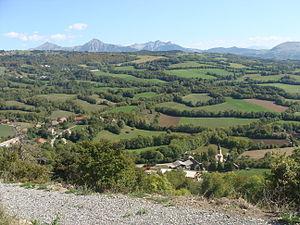
Paysage de bocage en Champsaur, vu du ""site des trois-croix"", commune de Saint-Bonnet-en-Champsaur (Hautes-Alpes). Au premier plan le hameau des Gentillons, anciennement chef-lieu de la commune de Bénévent-et-Charbillac. Au fond de gauche à droite, la Grande Autane, la Petite Autane et le Piolit."
Le Champsaur est la haute vallée de la rivière Drac, affluent de l'Isère, depuis sa source, ou plutôt ses sources, au sud du massif des Écrins, jusqu'à sa sortie du département des Hautes-Alpes, à l'entrée du lac du Sautet.
Bénévent-et-Charbillac est une ancienne commune française, située dans le département des Hautes-Alpes en région Provence-Alpes-Côte d'Azur. Depuis 2013, elle fait partie de la nouvelle commune de Saint-Bonnet-en-Champsaur.